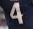
Number: 4